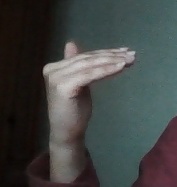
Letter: khaa